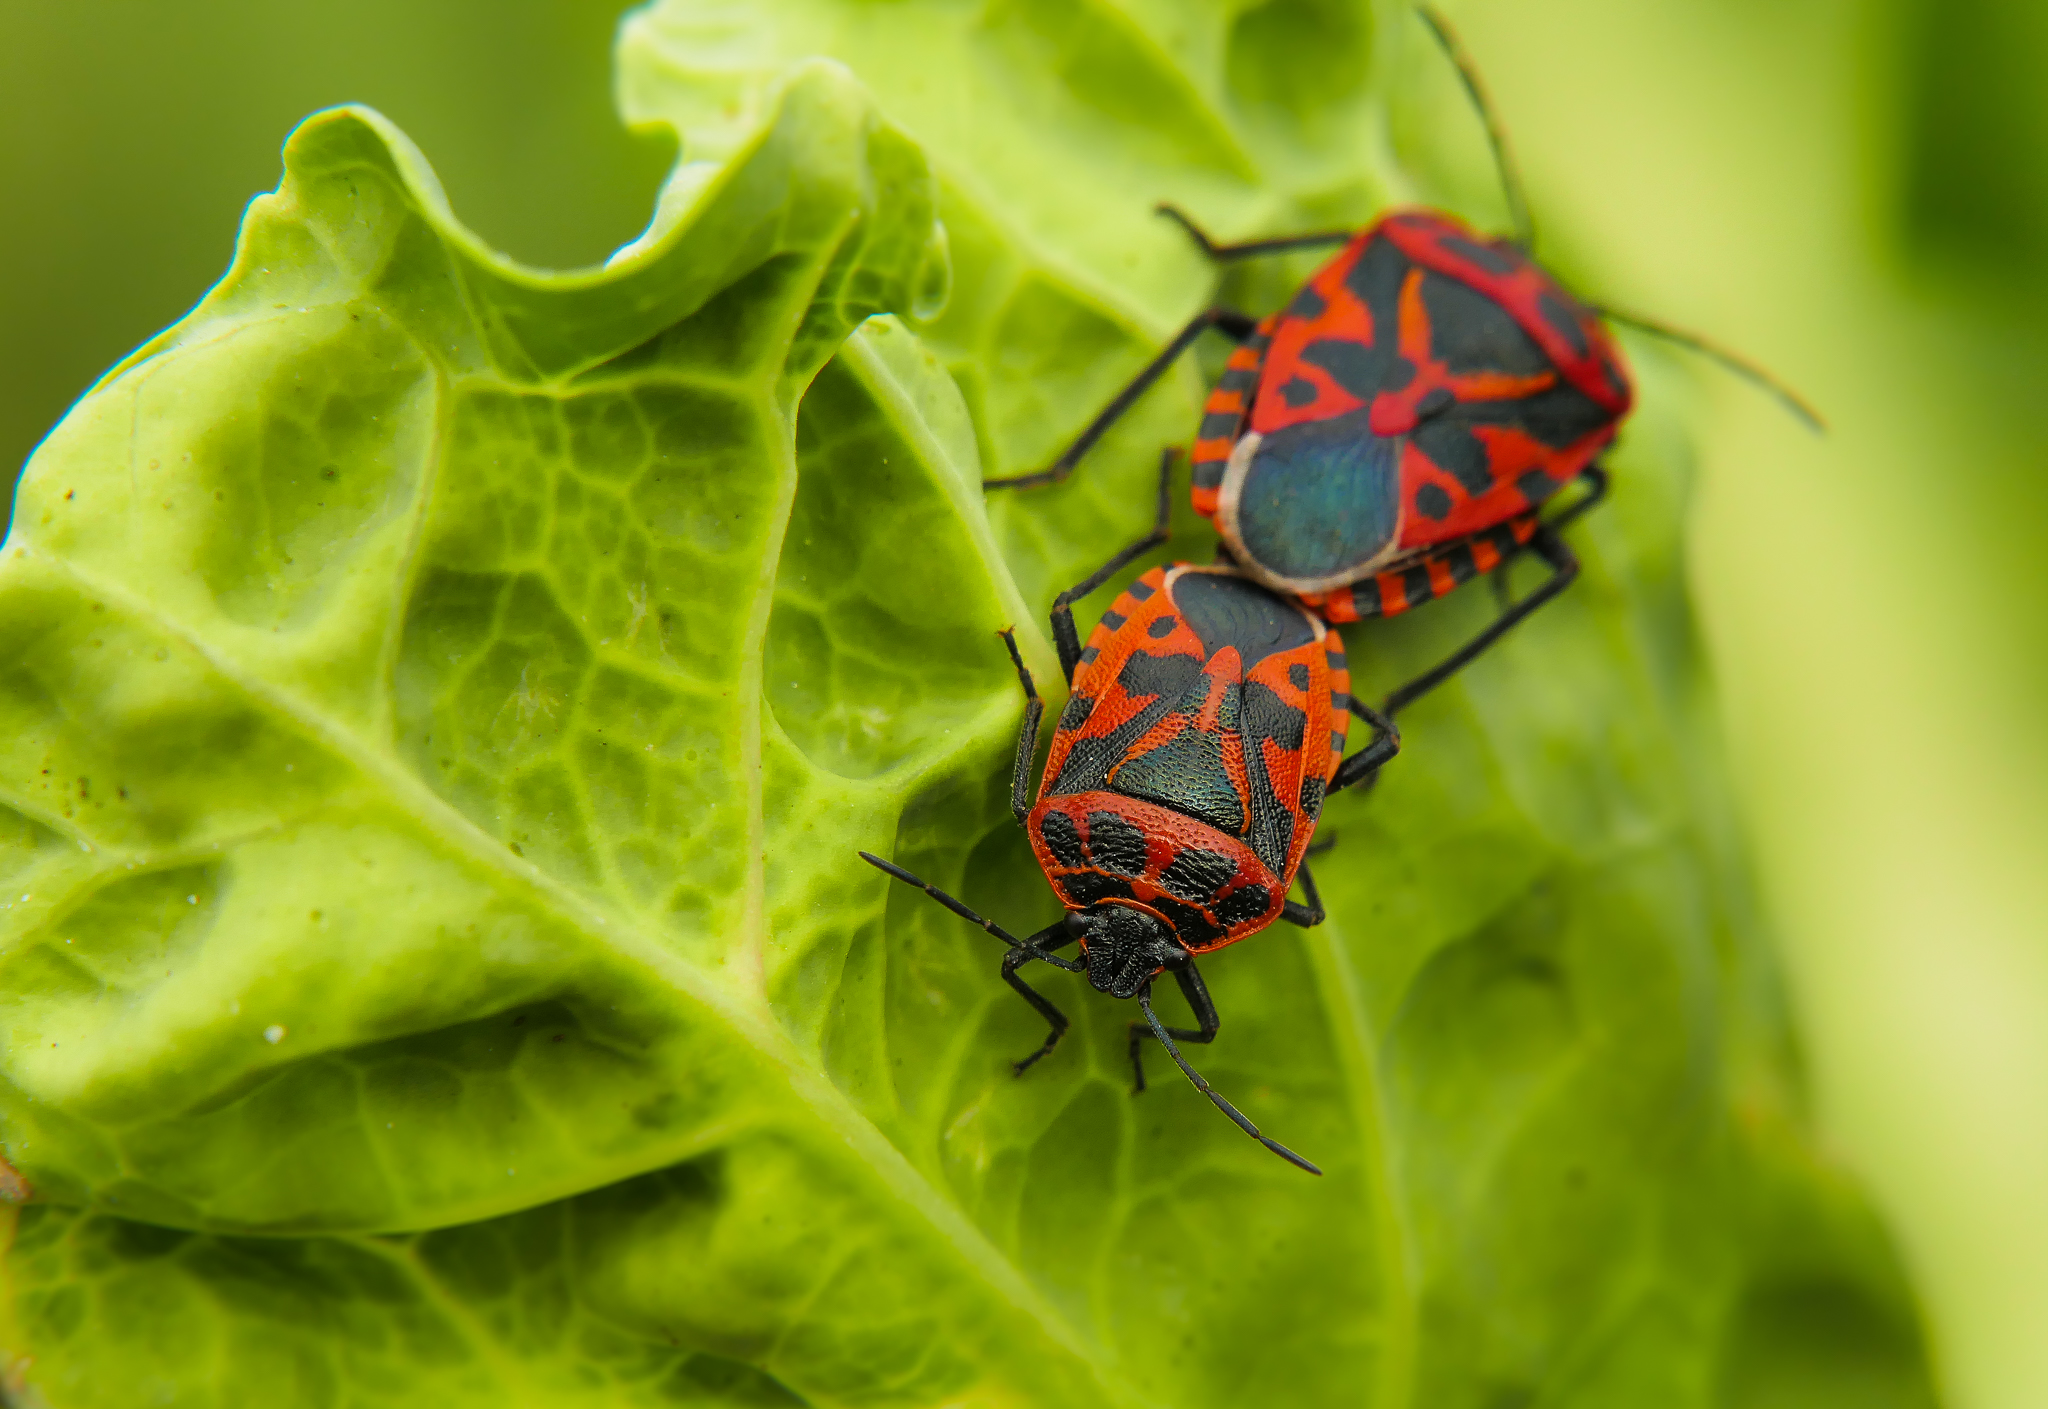
nature, leaf, flower, green, insect, macro, fauna, ladybird, invertebrate, close up, animals, naturaleza, lumixfz1000, fz1000, beetle, ggl1, xovesphoto, animales, panasoniclumixfz1000, marumi200, macro photography, arthropod, leaf beetle